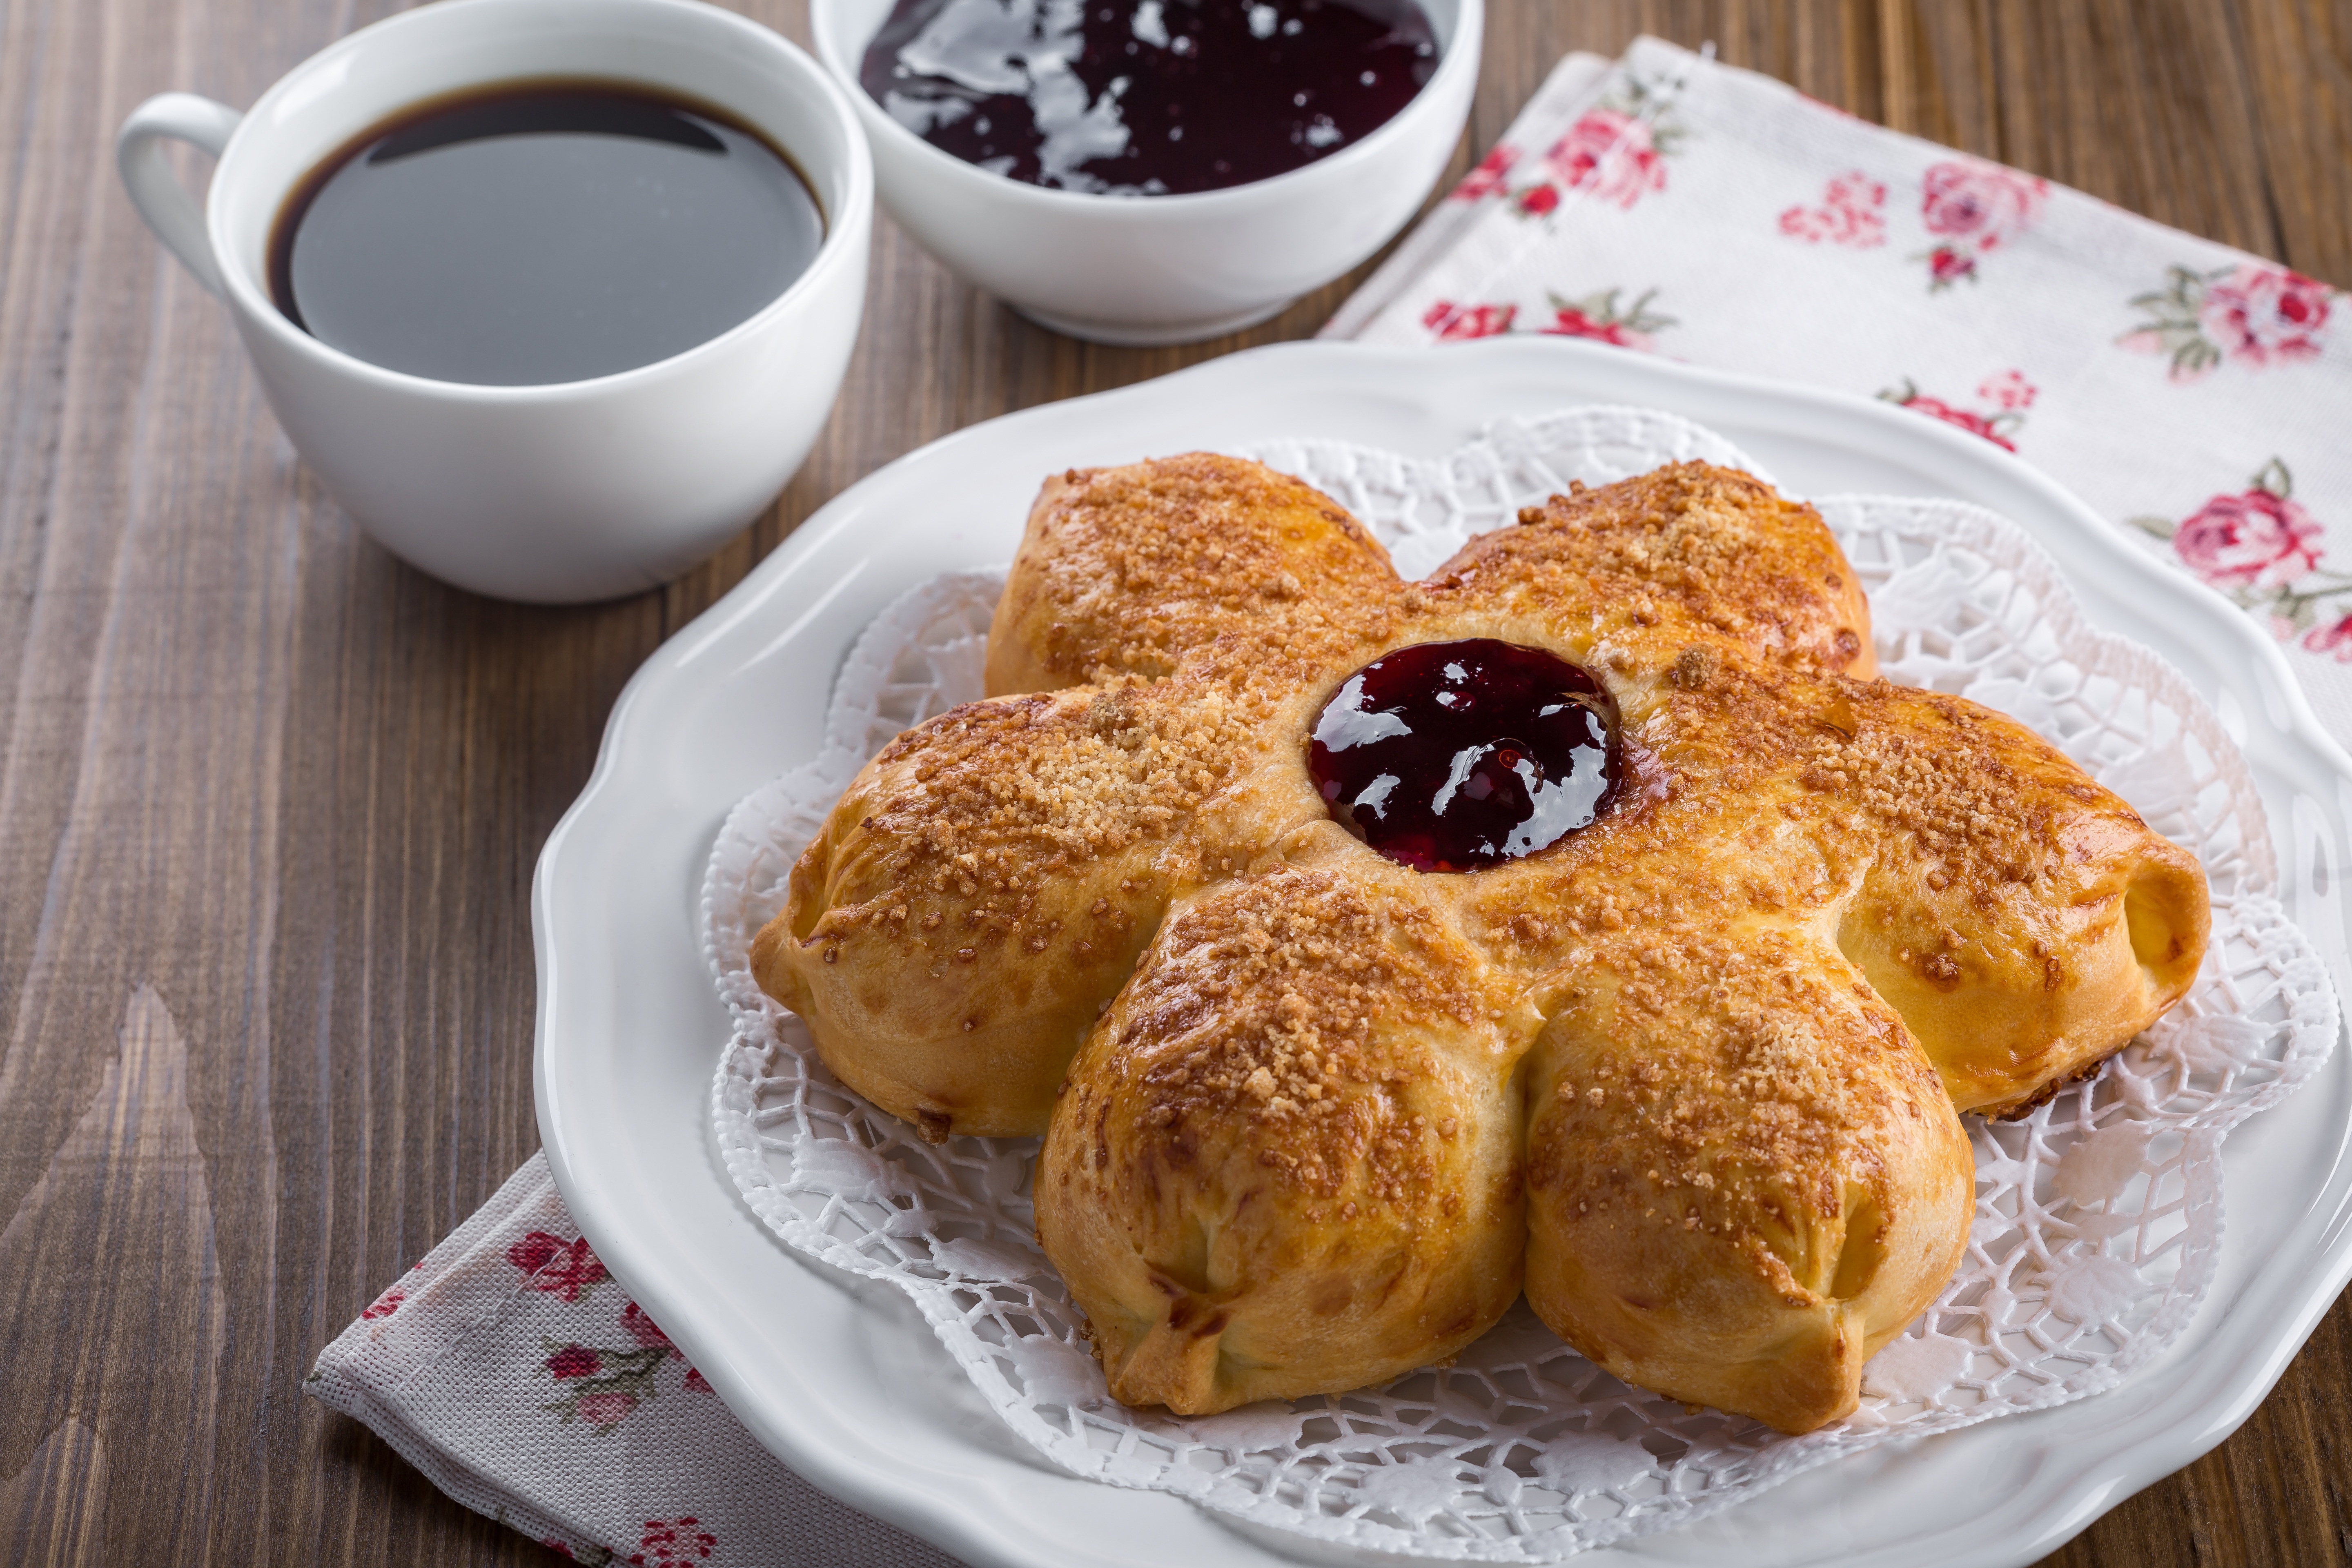
dish, meal, food, produce, breakfast, baking, dessert, cuisine, bread, bun, muffin, calories, sweets, nutrition, tasty, flour, yummy, baked goods, appetizing, buns, goodies, rosy, fried food